Jesús Montero

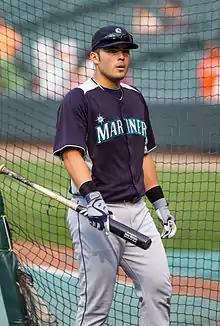
Montero with the Seattle Mariners in 2012

Jesús Alejandro Montero López (born 28 November 1989) is a Venezuelan former professional baseball catcher. He played in Major League Baseball (MLB) for the New York Yankees and Seattle Mariners.